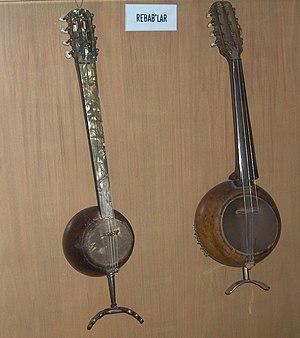
Le terme rabâb ou rubāb, roubab, robâb, rebâb, rbab, rubob et rawap désigne deux grandes familles d'instruments à cordes originaires de Perse et dont la table d'harmonie est une peau. Le terme est attesté dès le Xᵉ siècle chez le musicologue Farabi.